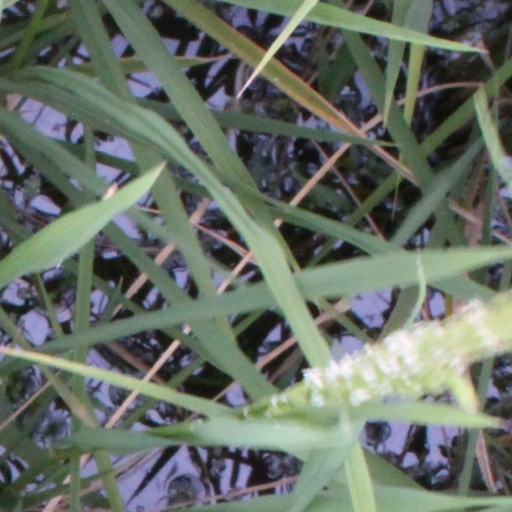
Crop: rice